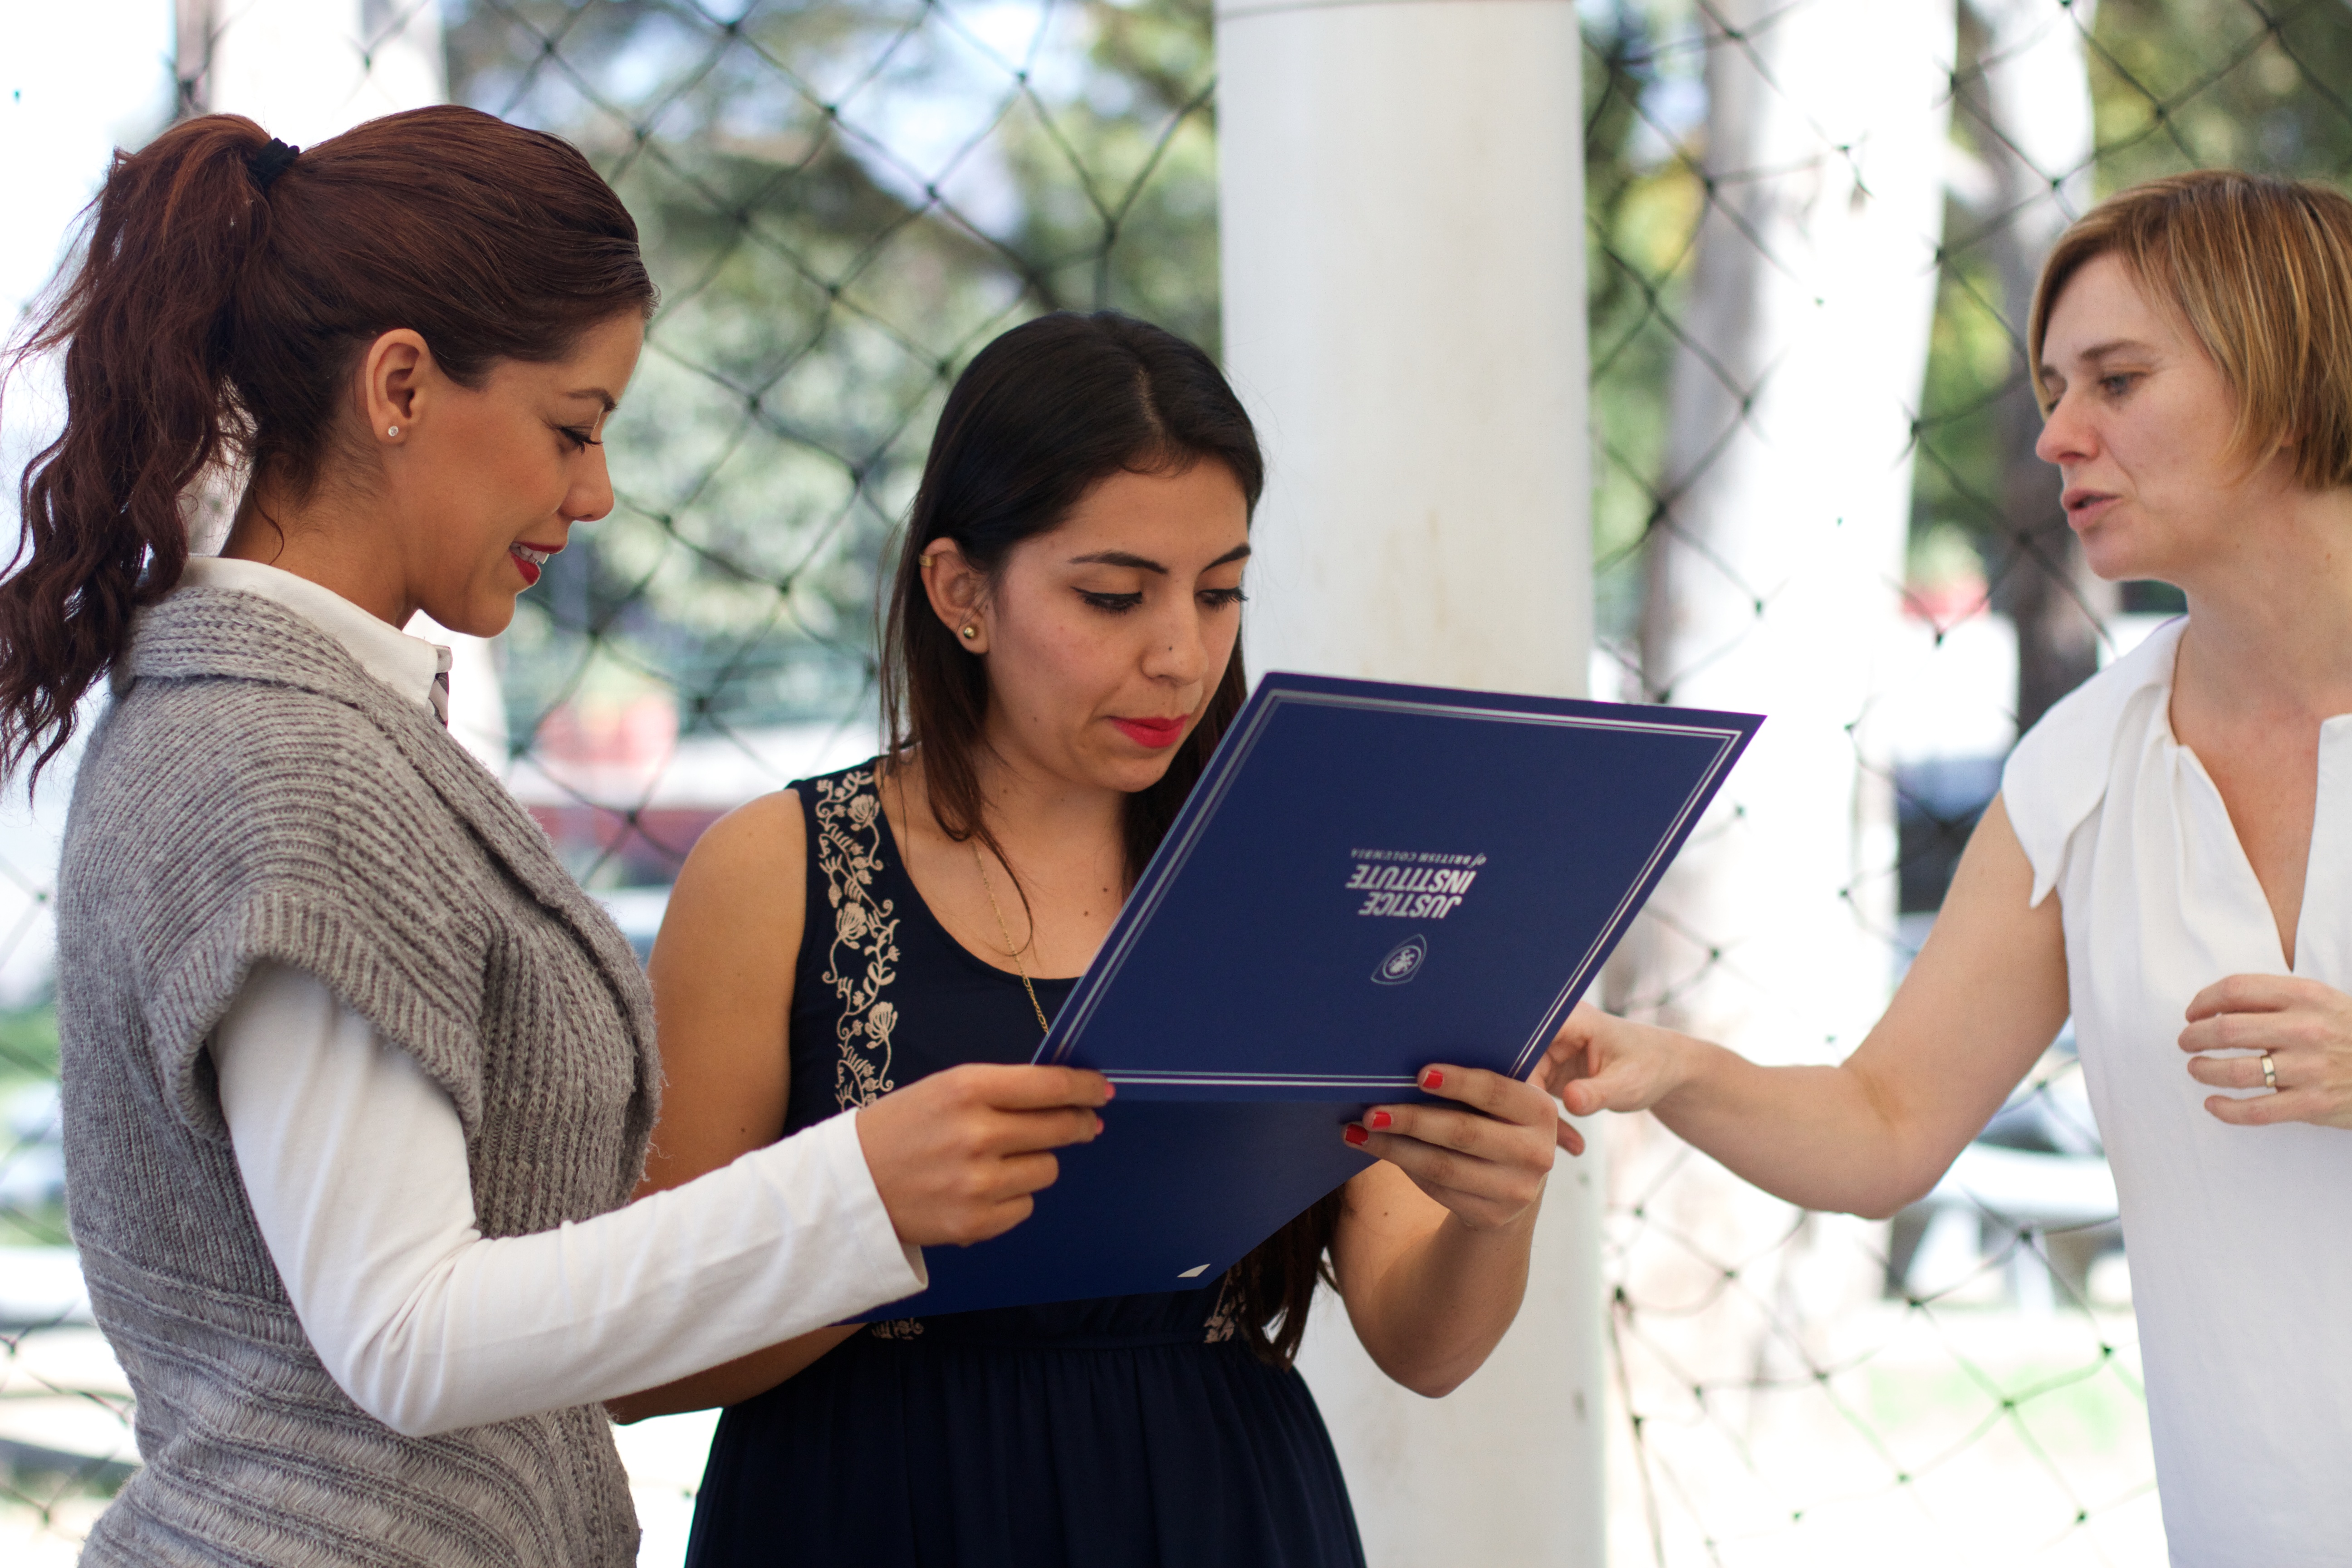
person, student, conversation, education, learning, udgagora